Wetland

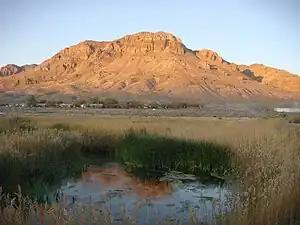
Wetlands contrast the hot, arid landscape around Middle Spring, Fish Springs National Wildlife Refuge, Utah.

Wetlands are found throughout the world in different climates. Temperatures vary greatly depending on the location of the wetland. Many of the world's wetlands are in the temperate zones, midway between the North or South Poles and the equator. In these zones, summers are warm and winters are cold, but temperatures are not extreme. In subtropical zone wetlands, such as along the Gulf of Mexico, average temperatures might be . Wetlands in the tropics are subjected to much higher temperatures for a large portion of the year. Temperatures for wetlands on the Arabian Peninsula can exceed and these habitats would therefore be subject to rapid evaporation. In northeastern Siberia, which has a polar climate, wetland temperatures can be as low as . Peatlands in arctic and subarctic regions insulate the permafrost, thus delaying or preventing its thawing during summer, as well as inducing its formation.